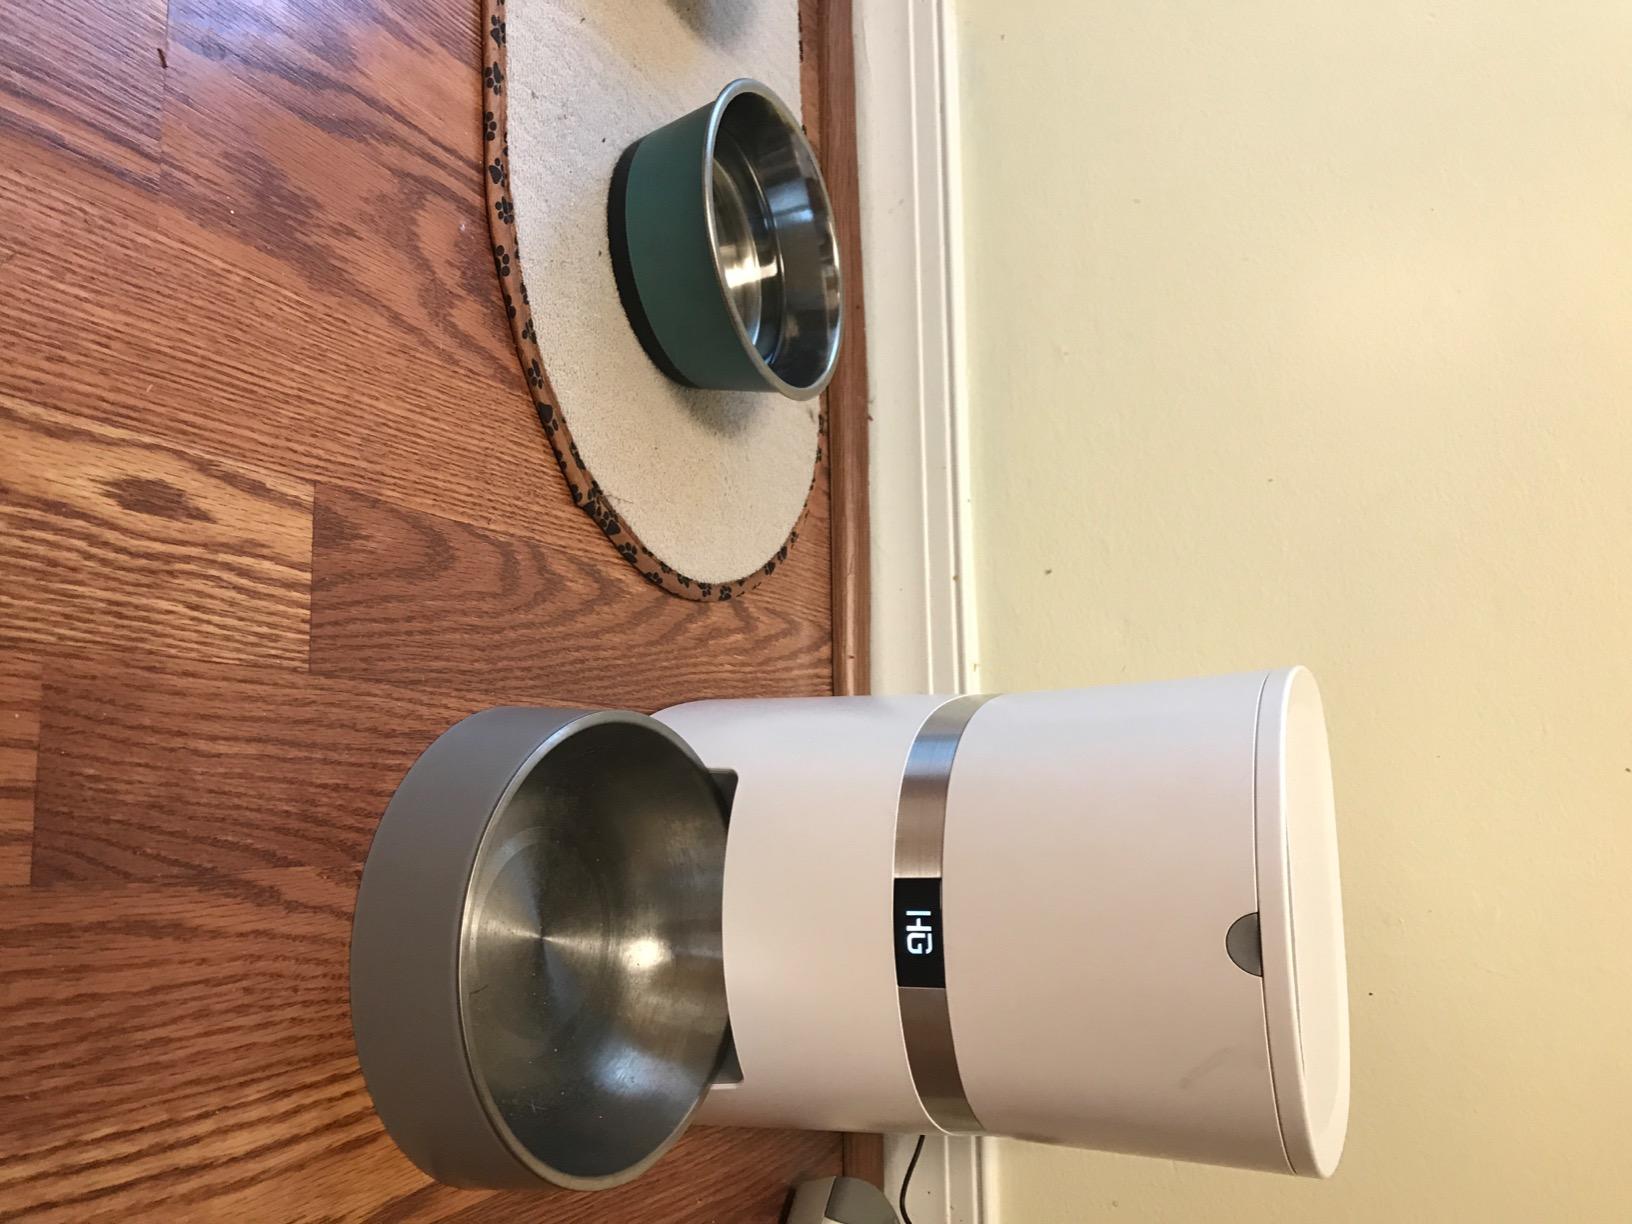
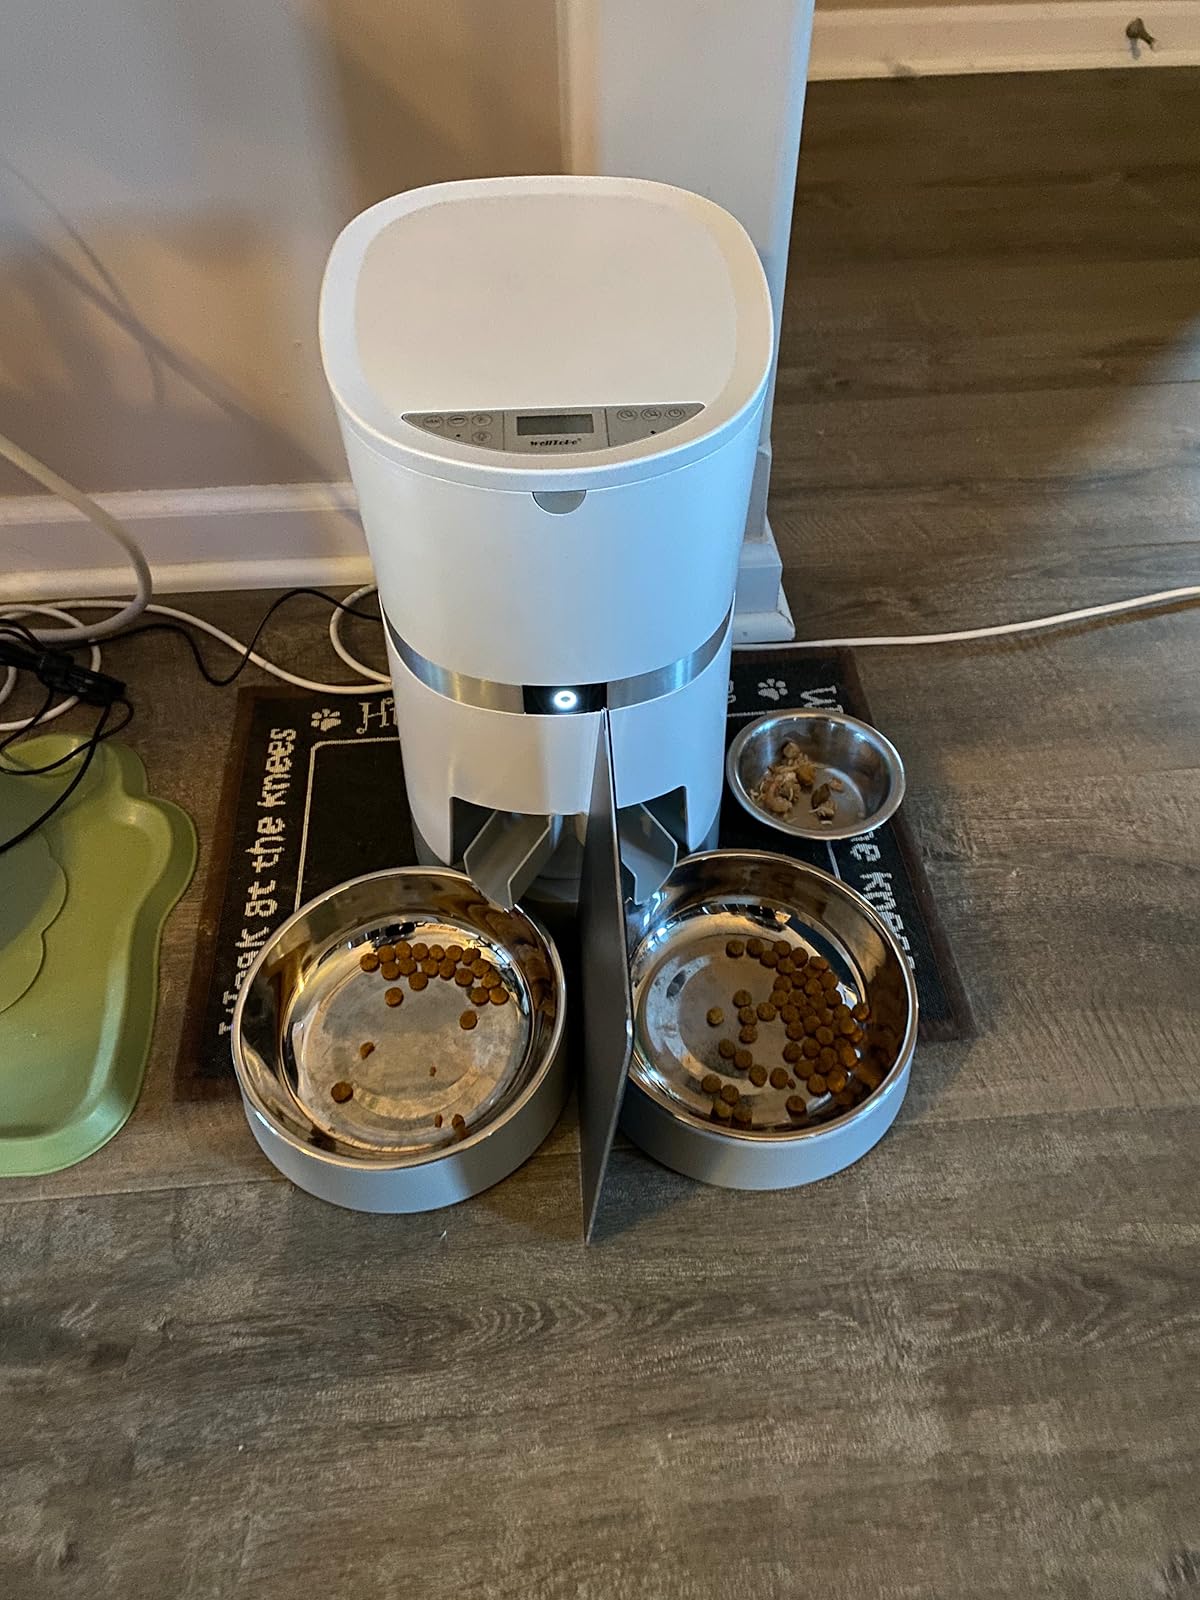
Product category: items_feeder
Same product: no